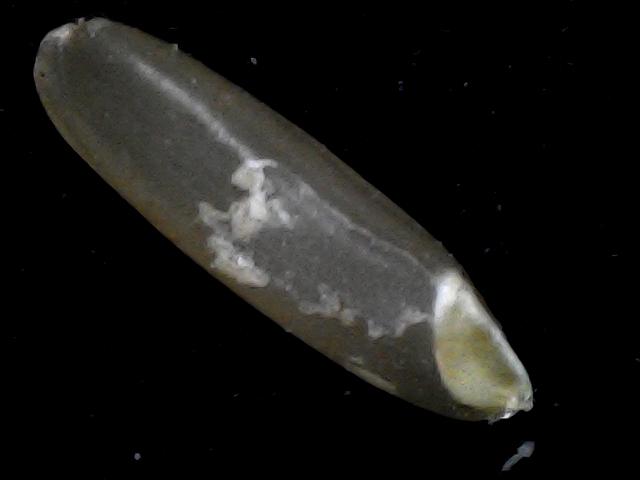
Rice variety: BR23